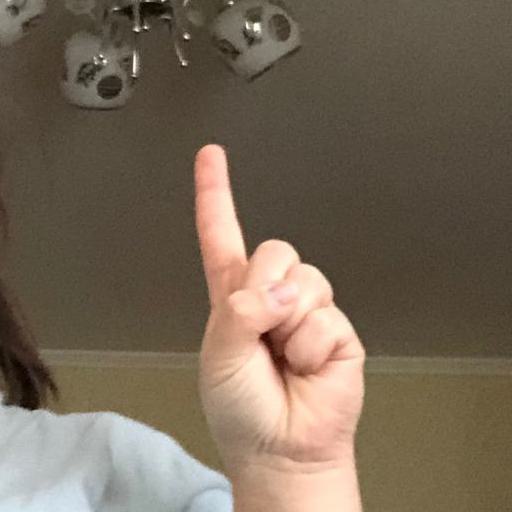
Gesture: one